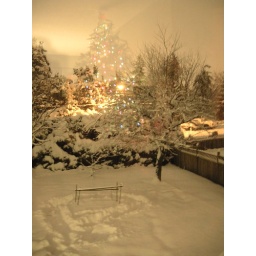
you can see our tree reflected in the window